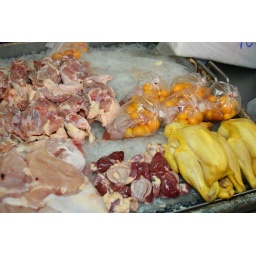
Fresh chicken in the market